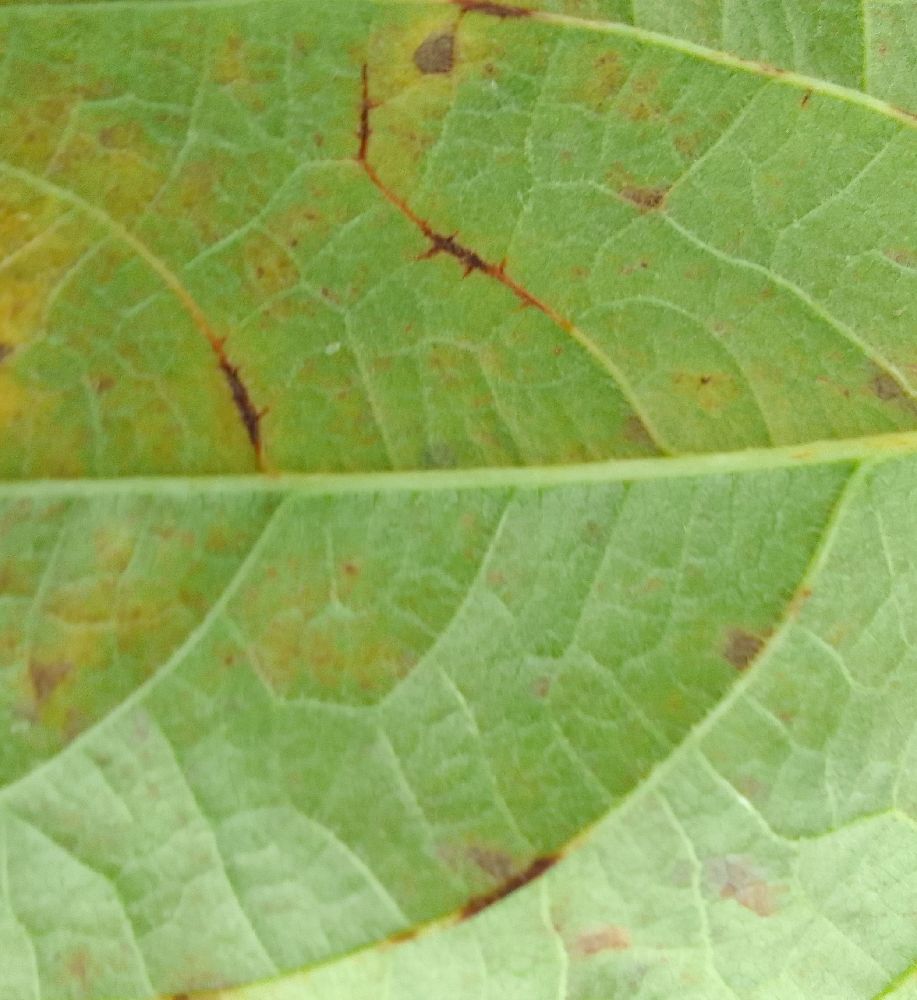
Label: anthracnose